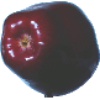
Label: Apple Red Delicious 1